Marc Augé

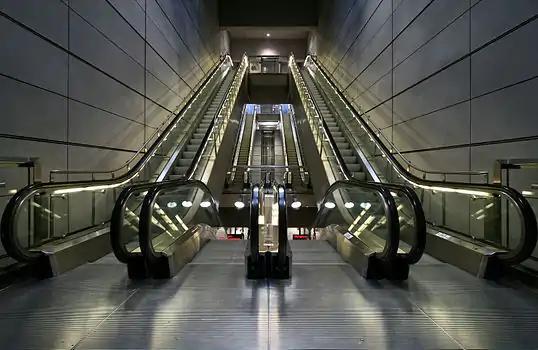
Copenhagen Metro escalators - example of a non-place

The third or global stage yielded four books: "Non-Lieux, Introduction à une anthropologie de la surmodernité" (1992); trs. as "Non-Places: Introduction to an Anthropology of Supermodernity" (1995); "Le Sens des autres: Actualité de l'anthropologie" (1994); trs. as "A Sense for the Other: The Timeliness and Relevance of Anthropology" (1998); "Pour une anthropologie des mondes contemporains" (1994); trs. as "An Anthropology for Contemporaneous Worlds" (1998); and "La Guerre des rêves: exercises d'ethno-fiction" (1997); trs. as "The War of Dreams: Exercises in Ethno-Fiction" (1999). Taken together these works comprise an extended meditation on the disparity between observations made in the course of anthropological fieldwork in the first and the second stages of his career. It is at least partially the result of Augé's travels—for instance, his concept of the non-place refers to those spaces one typically encounters when travelling such as airports, bus terminals, hotels and so on, which one often only remembers in very generic terms. Ultimately, his aim is to theorise globalisation as it is lived in properly global terms; it is also an attempt to reinvigorate the discipline of anthropology as a whole. To that end he deploys a number of novel writing techniques, describing the synthetic results as "ethno-novels".